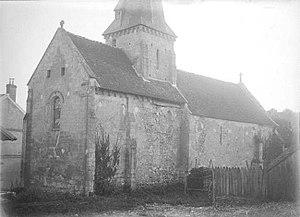
Vue depuis le nord-est en 1920 ou avant.
L'église Saint-Pierre-aux-Liens-et-Saint-Étienne, ou Saint-Pierre-ès-Liens, est une église catholique paroissiale située à Brignancourt, dans le département français du Val-d'Oise. C'est un édifice modeste de style majoritairement roman et gothique primitif, qui réunit une nef non voûtée de la fin du XIᵉ siècle à un chœur de deux travées terminé par un chevet plat, et fut complétée ultérieurement, à la fin du XIIIᵉ ou au début du XIVᵉ siècle, par un croisillon au sud de la première travée du chœur. Celui-ci sert de base au clocher resté inachevé en raison de son contrebutement insuffisant. Les éléments les plus remarquables à l'extérieur sont le portail de style roman tardif, qui est entouré d'un rang de bâtons brisés se continuant sur les piédroits, et surmonté d'un tympan quadrillé, ainsi que la corniche beauvaisine du clocher et du chœur. Le croisillon est éclairé par une grande baie munie d'un remplage de style rayonnant tardif, qui annonce la transition vers le style flamboyant. Plus discrets se font les linteaux monolithiques à claveaux simulés des petites baies romanes à simple ébrasement, dont quatre exemplaires subsistent au sud de la nef, et deux sur le versant nord.